Minnie J. Terrell Todd

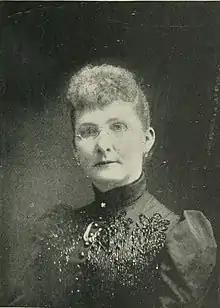

Minnie J. Terrell Todd (1844-1929) was active in the suffrage movement in Nebraska.